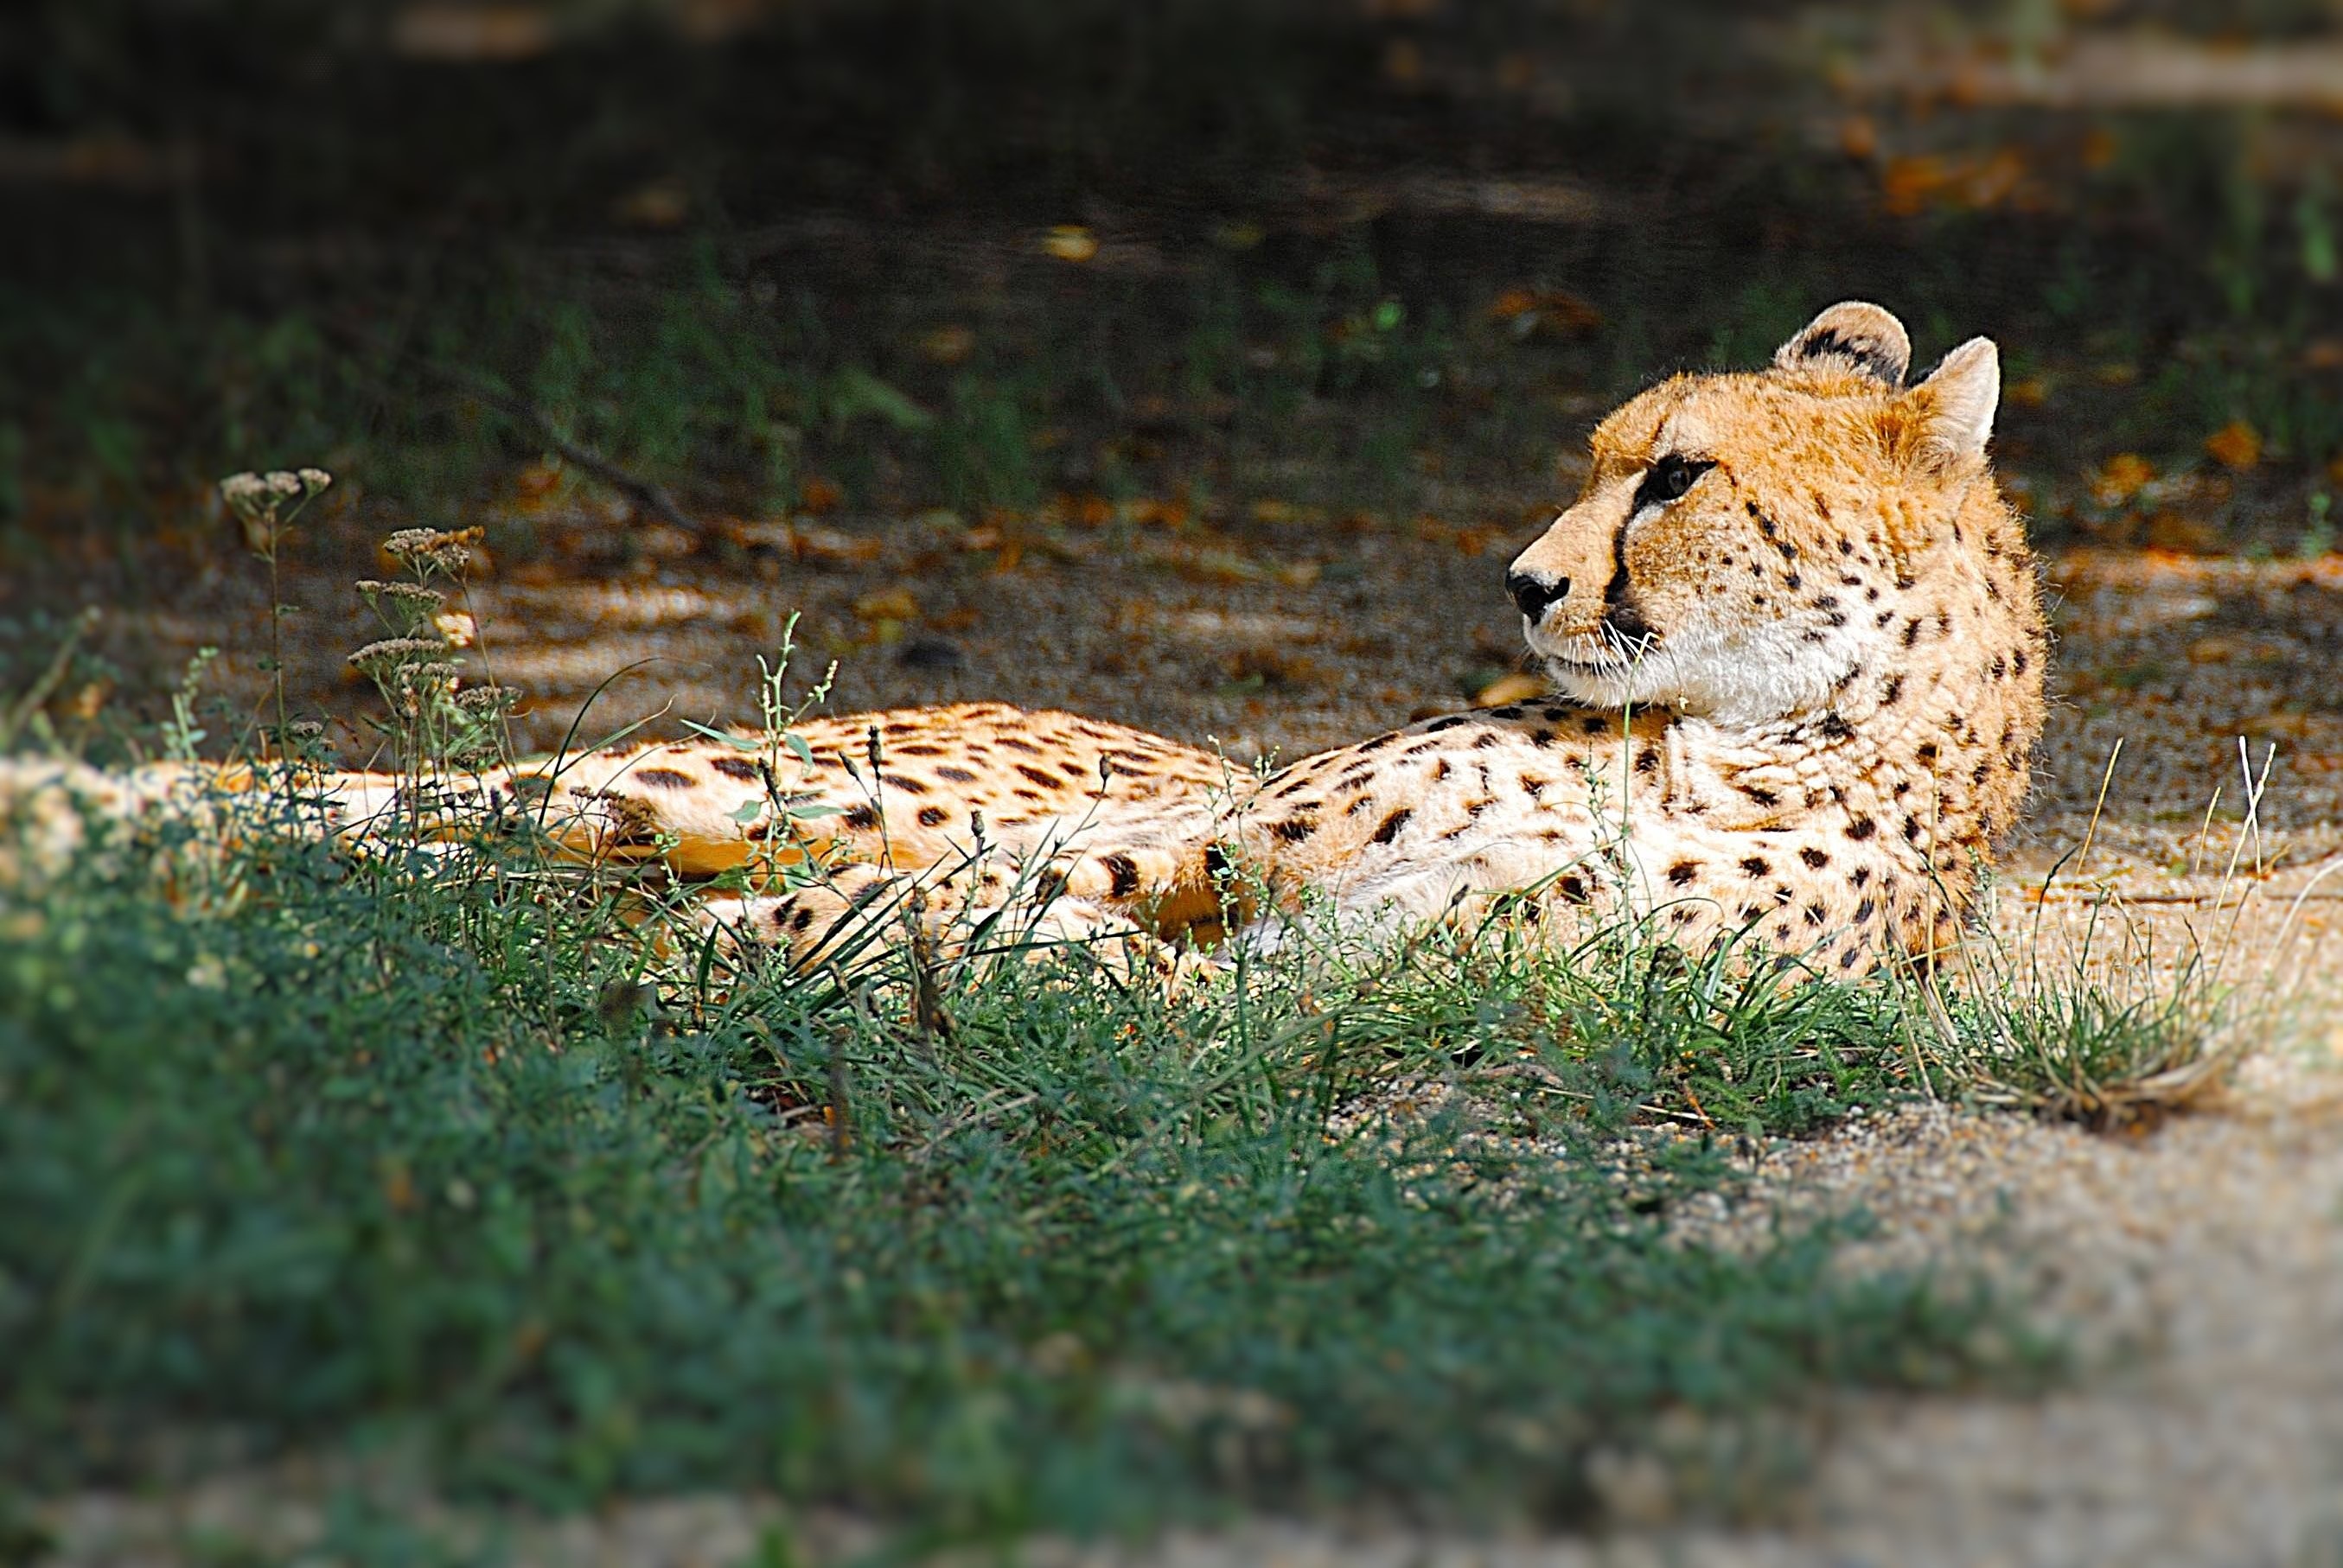
wildlife, zoo, cat, mammal, fauna, cheetah, vertebrate, lying, safari, small to medium sized cats, cat like mammal